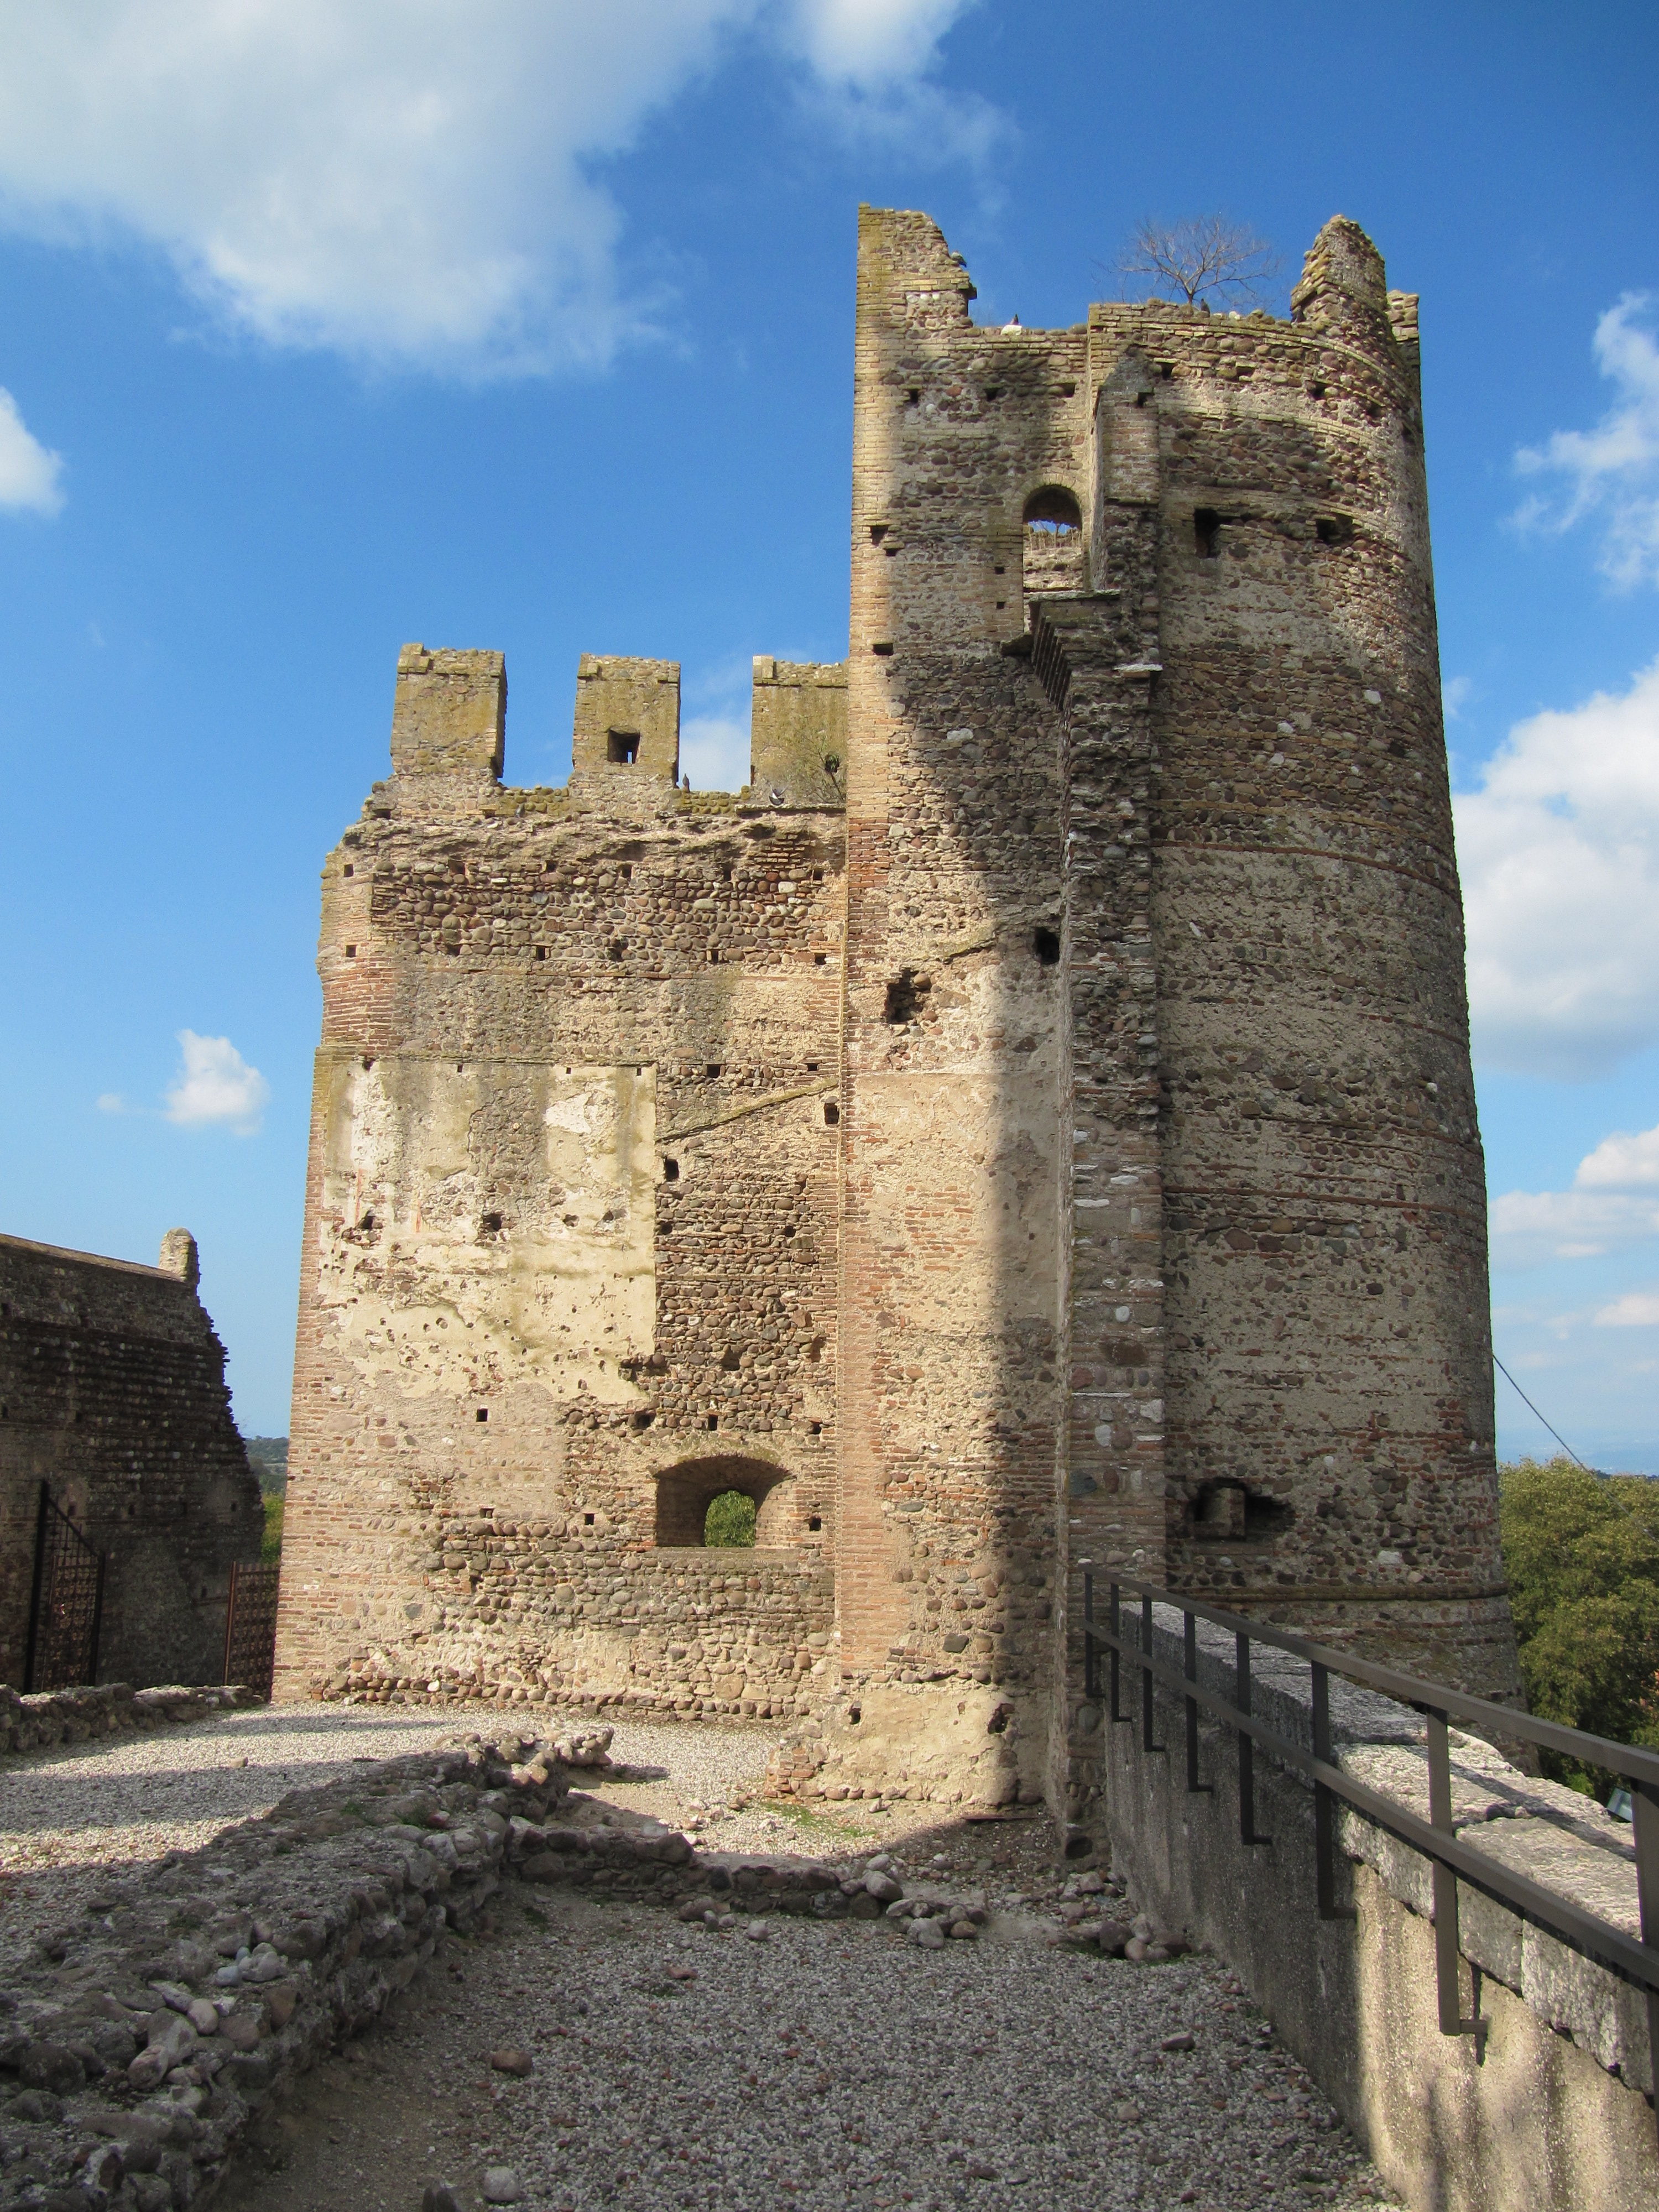
building, chateau, wall, tower, castle, fortification, ruins, monastery, history, middle ages, moat, archaeological site, historic site, ancient history, valeggio, mincio